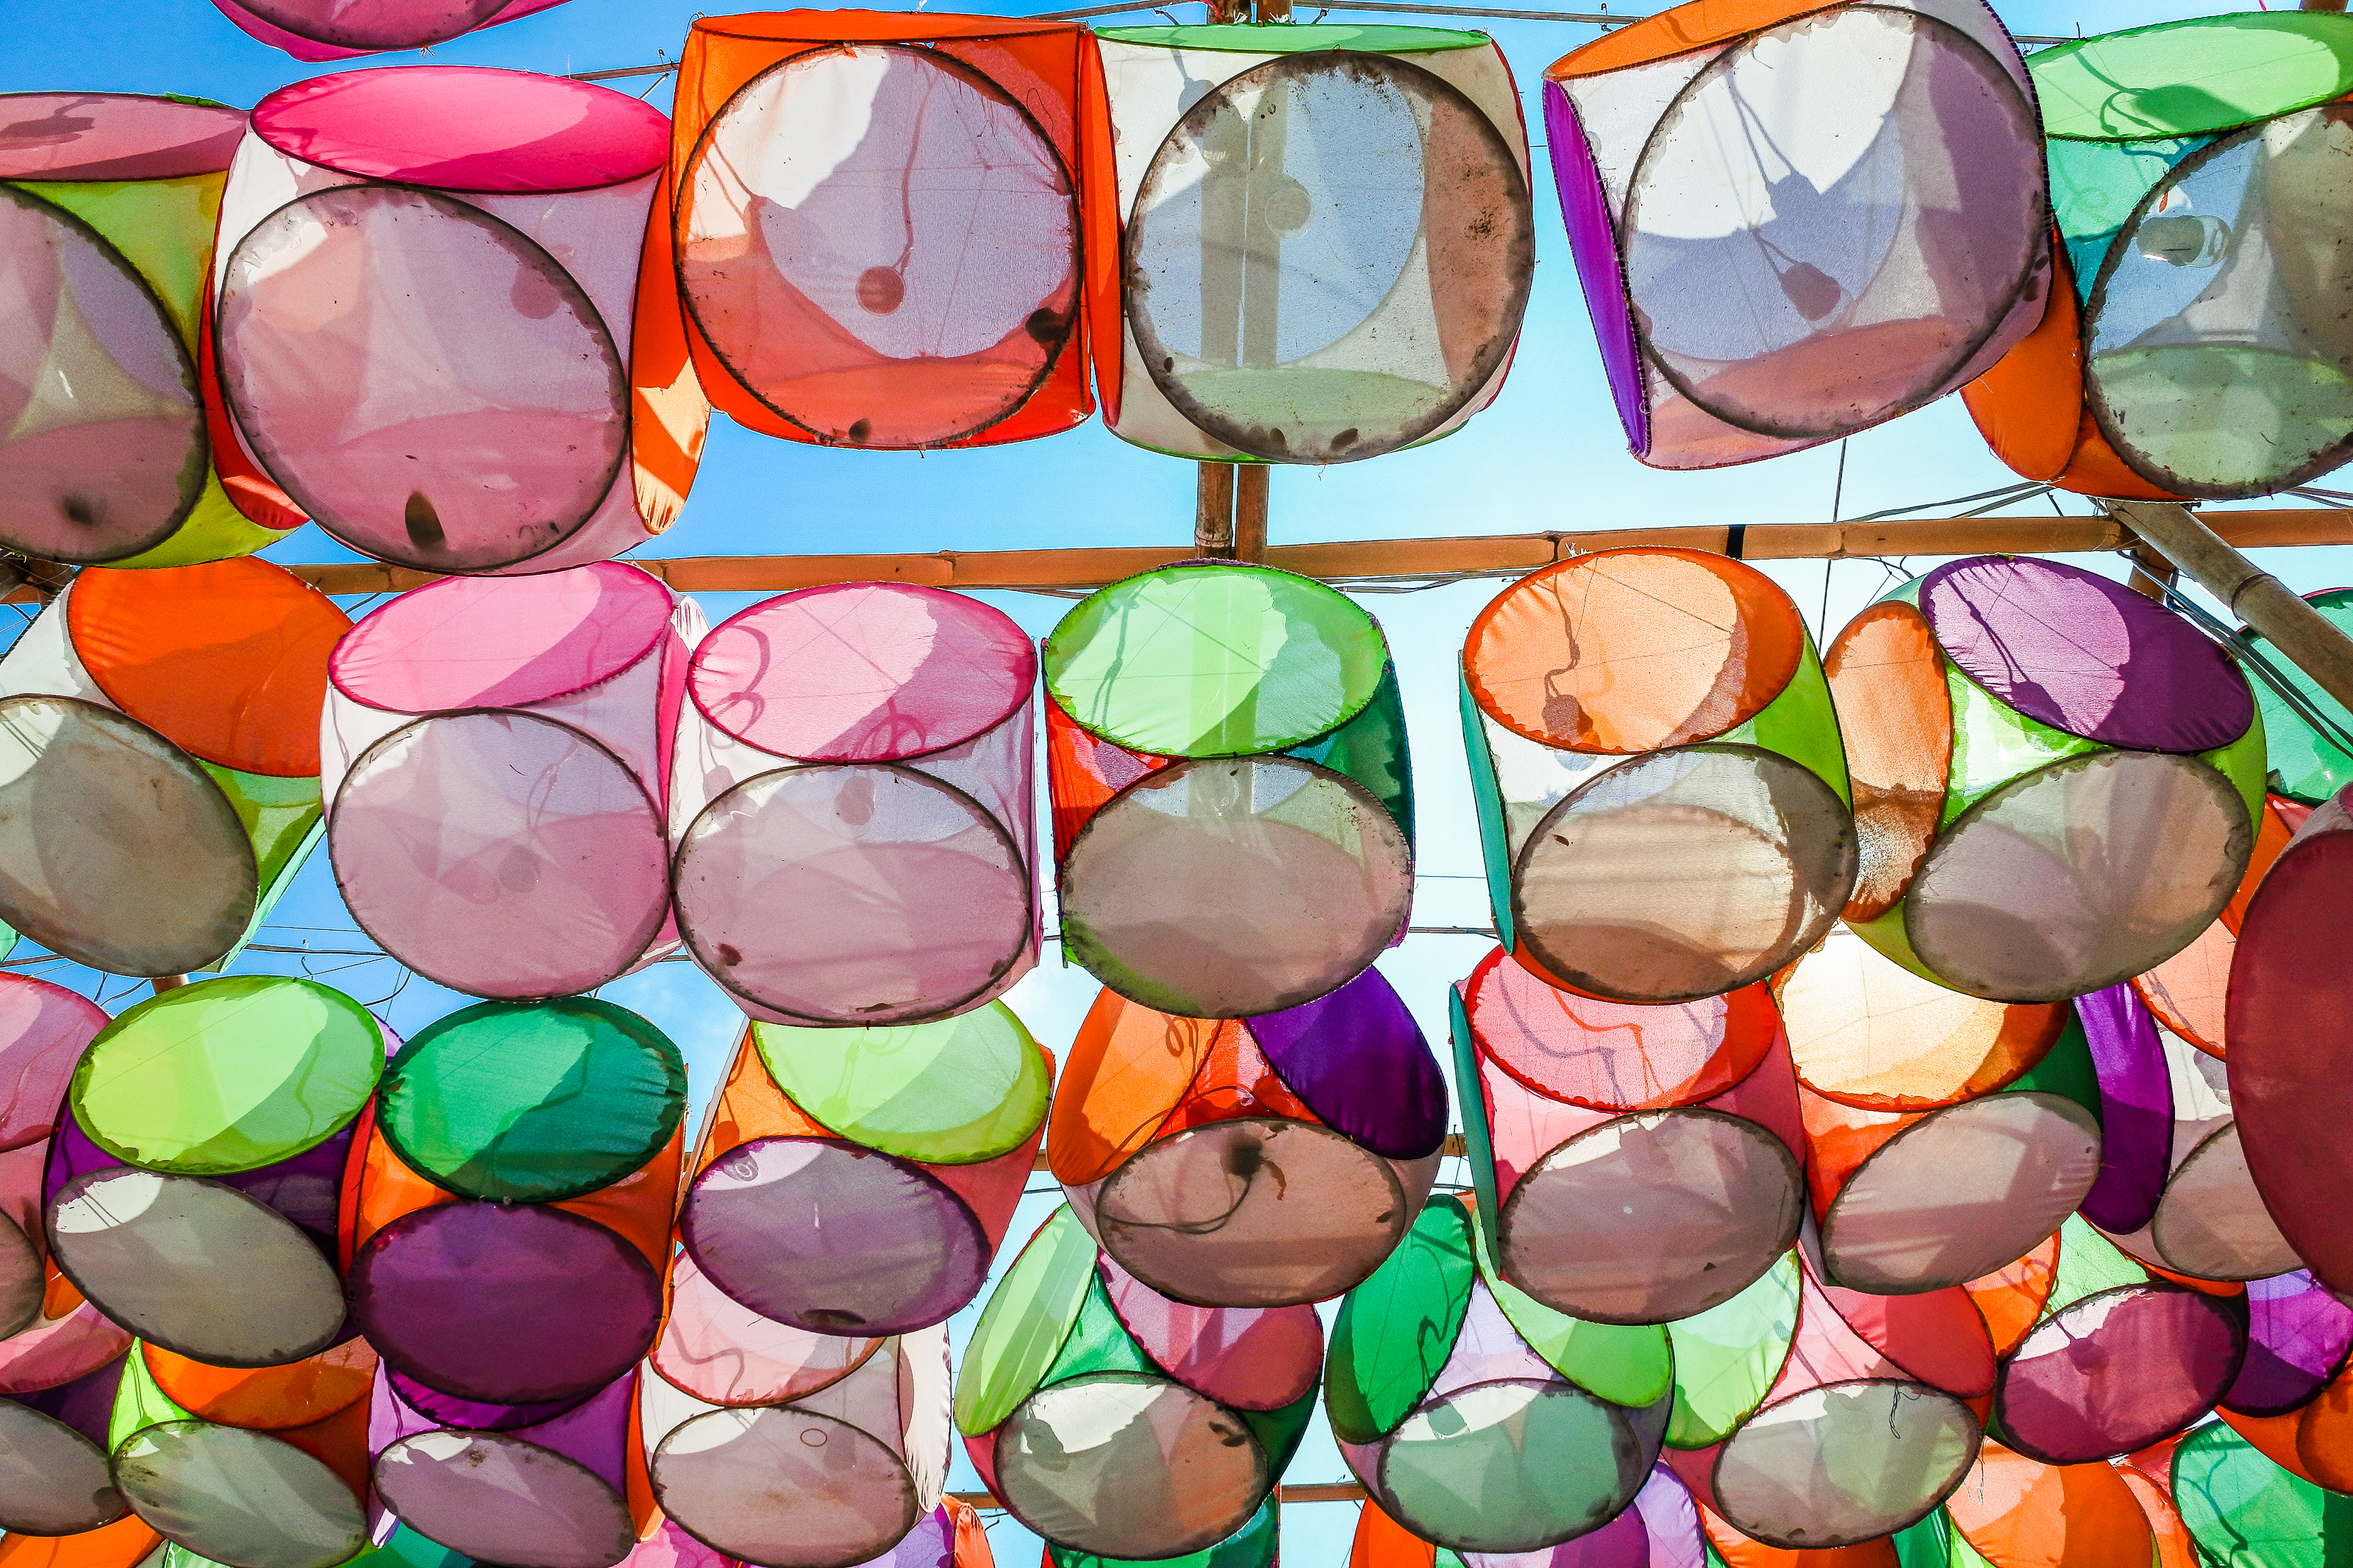
decorate, adoration, garland, sacrifice, beautify, believe, parade, buddhism, rice, adorn, strange, religion, marchers, amazing, garlands, handmade, pattern, Colorfulness